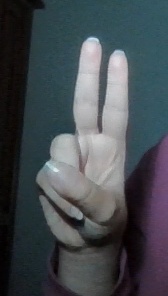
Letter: taa